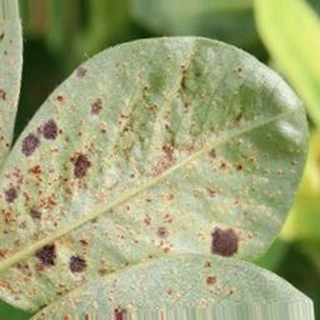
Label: groundnut_rust